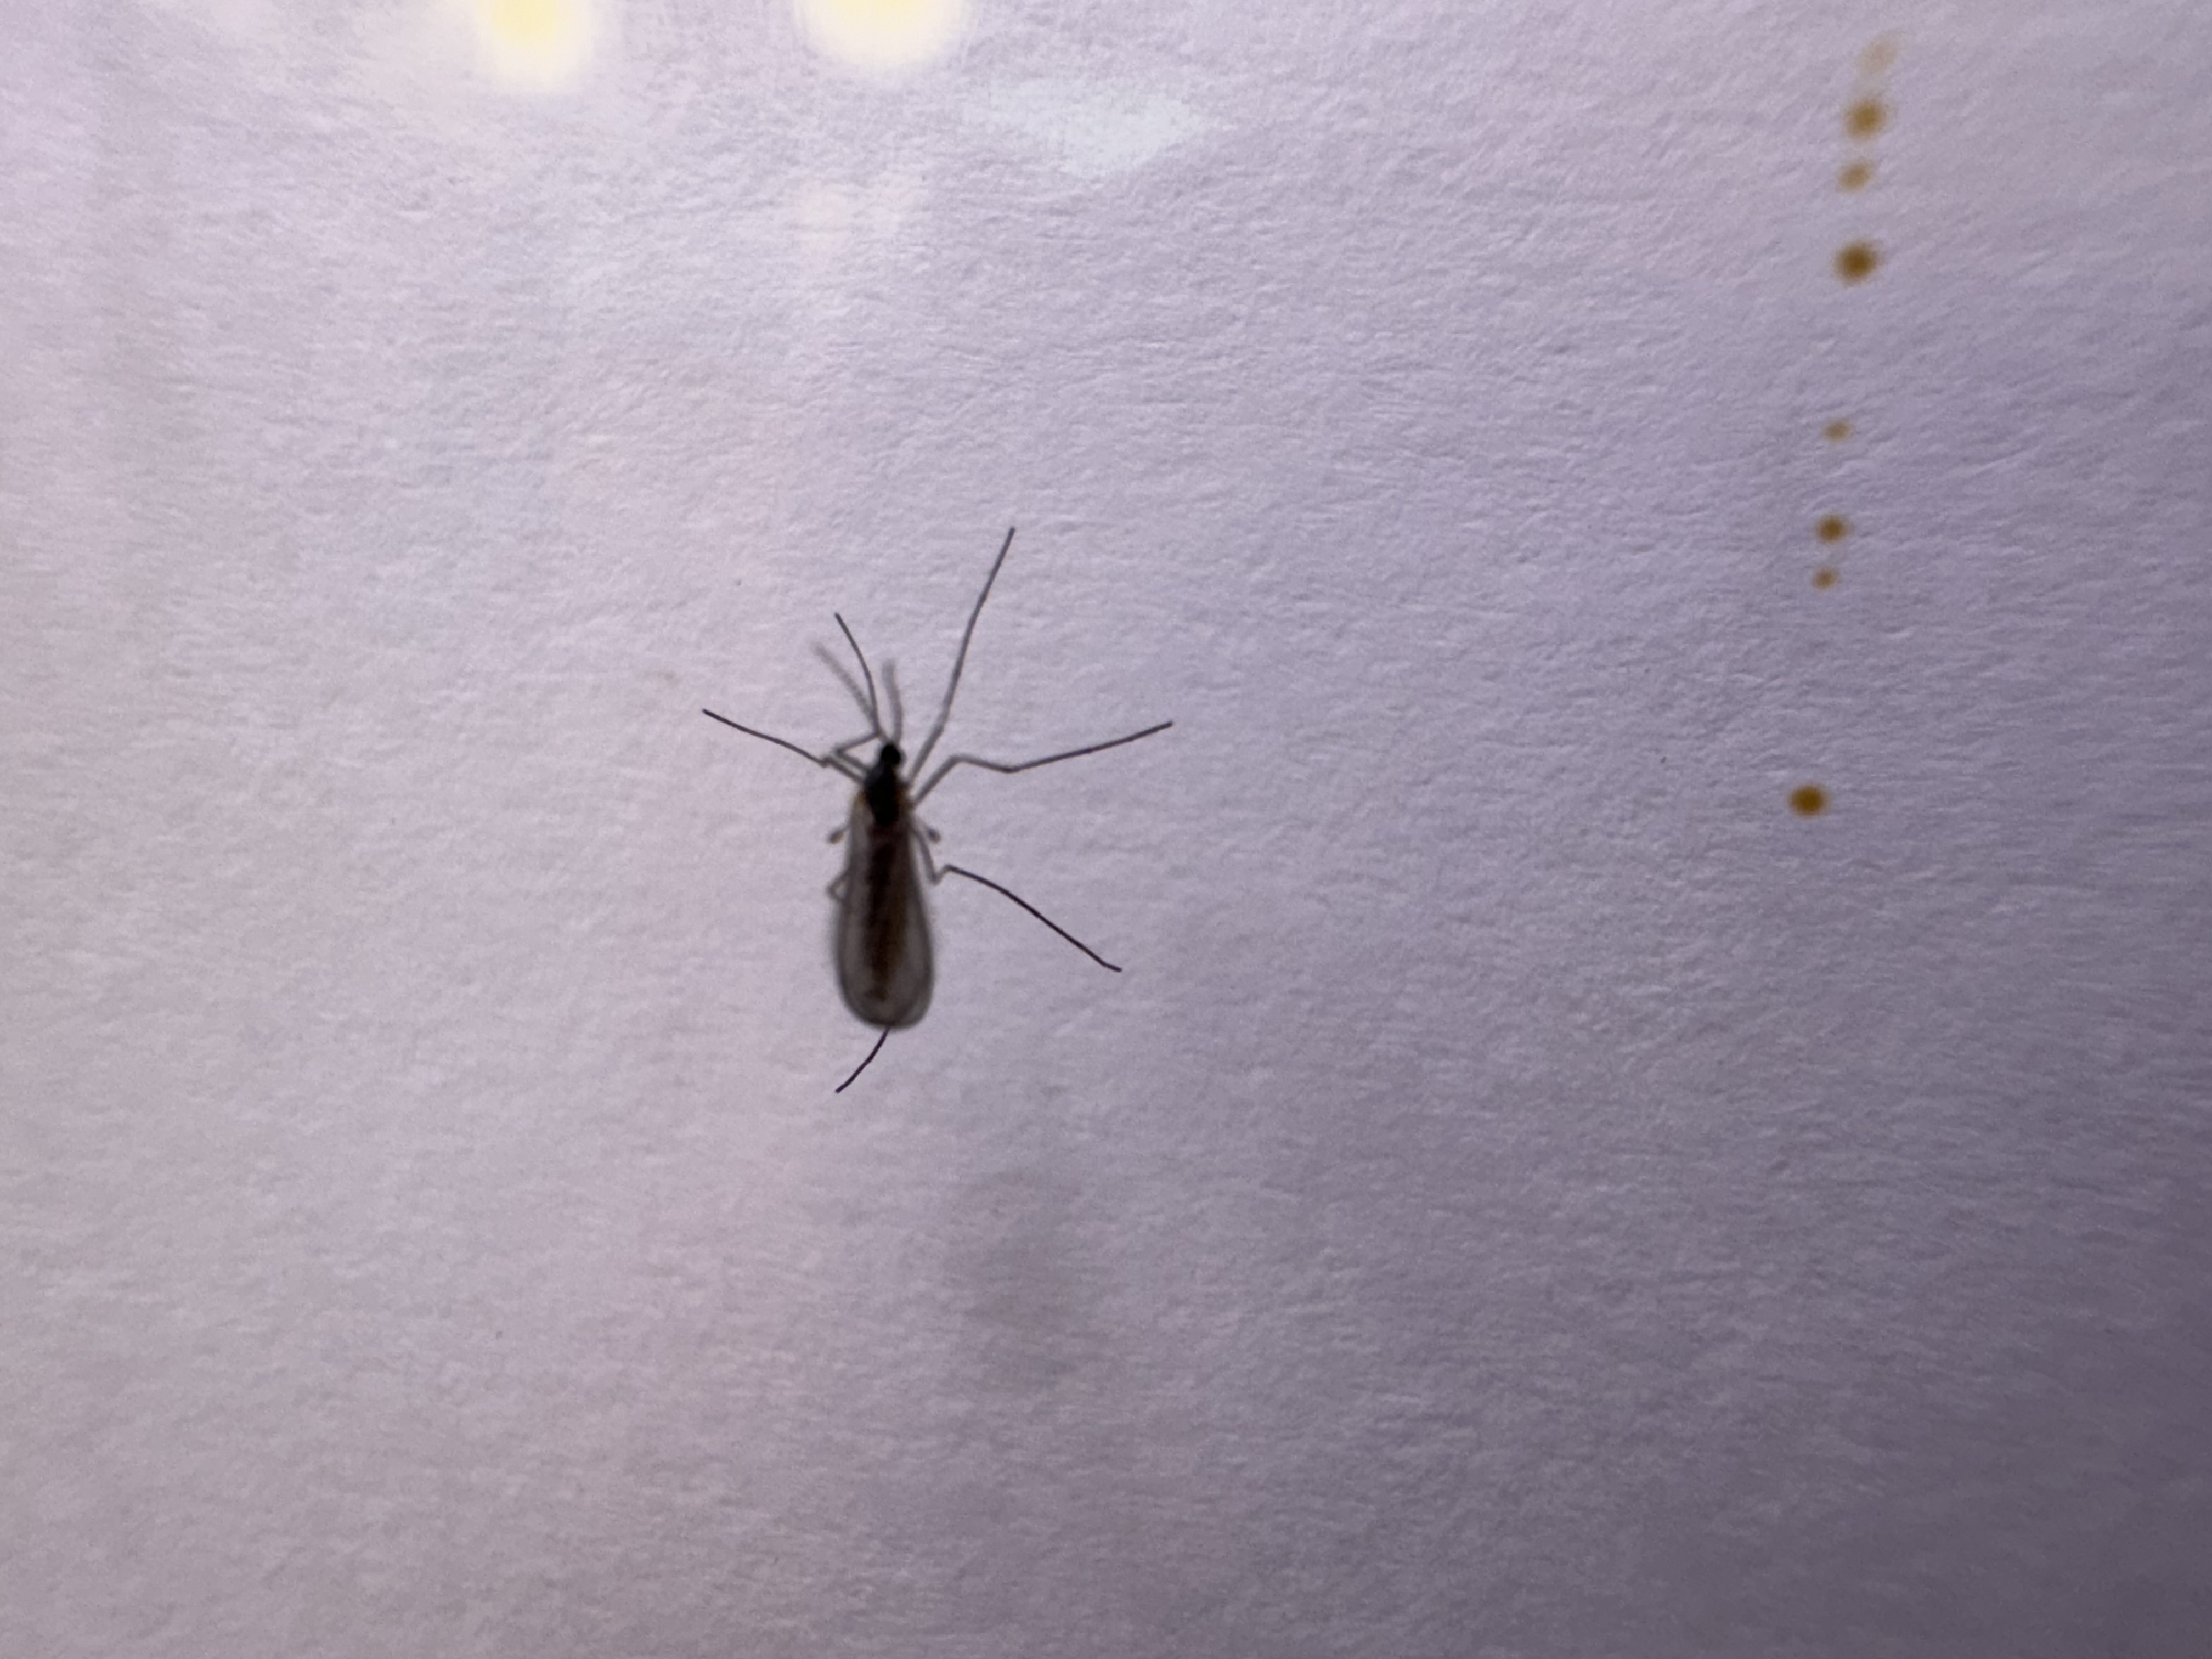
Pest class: hessian_fly